Marlton School

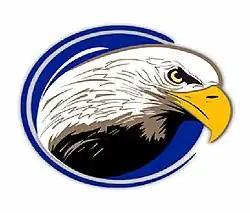

Marlton School is a KG–12 public special school for the deaf and hard of hearing students in Los Angeles, California, United States. It was established in 1968 and is part of the Los Angeles Unified School District.